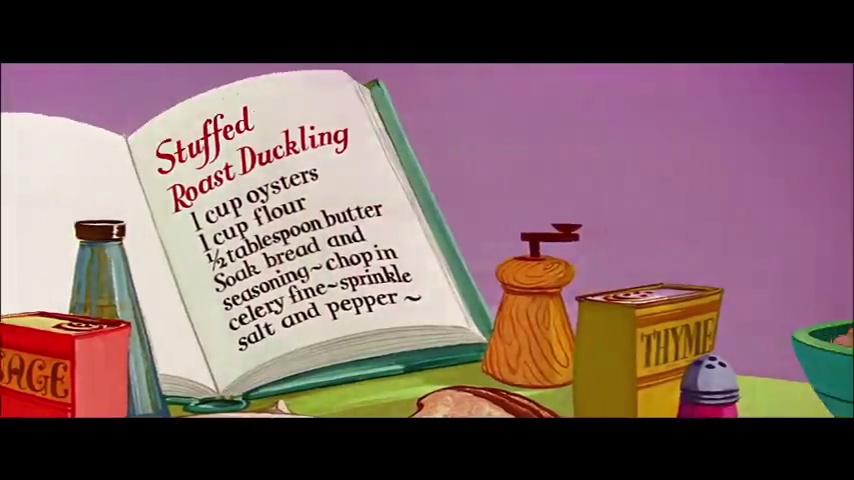
Portrait style: Cartoon Portrait